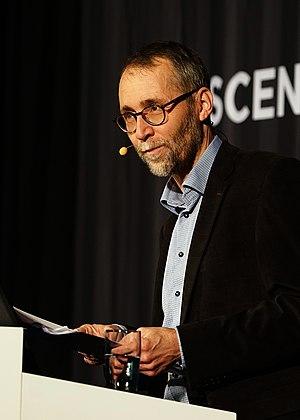
Tom Buk-Swienty, né le 19 juillet 1966 à Eutin, est un historien, journaliste et écrivain danois.